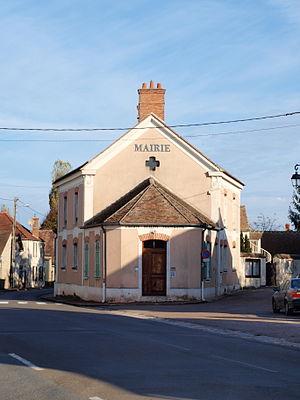
Le Vaudoué (Seine-et-Marne, France)
Le Vaudoué est une commune française située dans le département de Seine-et-Marne en région Île-de-France.